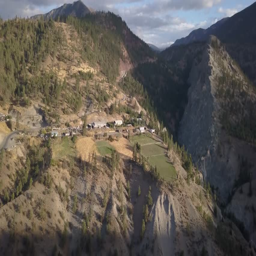
aerial 4k drone view of beautiful landscape during a bright autumn morning .